When You Dish Upon a Star

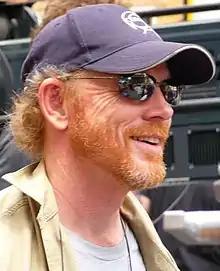
Ron Howard guest starred as himself in the episode.

During the opening sequence, Bart originally wrote "butt.com" on the chalkboard, however, it was modified to butt.butt, due to butt.com being a real website. The storyline of famous celebrities moving to Springfield was pitched by Mike Scully; Scully originally pitched Bruce Springsteen as the celebrity to move to town, however, Springsteen turned down the opportunity to appear. Richard Appel then offered the guest appearance opportunity to Bruce Willis and Demi Moore, but they too turned down the offer. Appel then offered Alec Baldwin and Kim Basinger the opportunity to provide their voices, and they agreed to guest star in the episode. The episode was originally intended to be directed by Mike B. Anderson, but it was held over from season 9 and Pete Michels directed it.